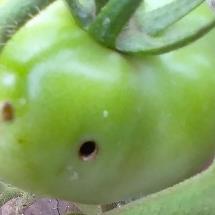
Crop: Tomato
Condition: helicoverpa-armigera-p